Kim Ha-eun

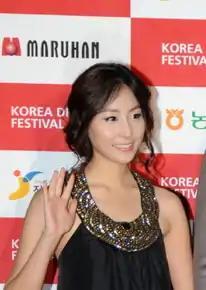
Kim in 2010

Kim Ha-eun (born January 3, 1984), born Kim Hyun-jin, is a South Korean actress. She is best known for her roles in the television series "Conspiracy in the Court", and "The Slave Hunters".